Delaware Route 896

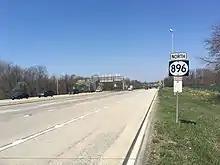
DE 896 northbound past US 40 in Glasgow

DE 896 begins at an intersection with US 13 in Boyds Corner, heading west on two-lane undivided Boyds Corner Road. East of US 13, the road becomes unnumbered Pole Bridge Road and reaches an interchange with the DE 1 toll road. From the southern terminus, DE 896 runs through agricultural areas with some residential subdivisions and woods. The route passes under the US 301 toll road, where it has ramps for emergency vehicles but no public access. The road crosses the Delmarva Central Railroad's Delmarva Subdivision line at-grade and comes to an intersection with DE 71 in Mount Pleasant.